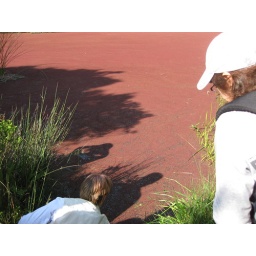
Sausal Pond covered in water fern Windy Hill 5-15-2010